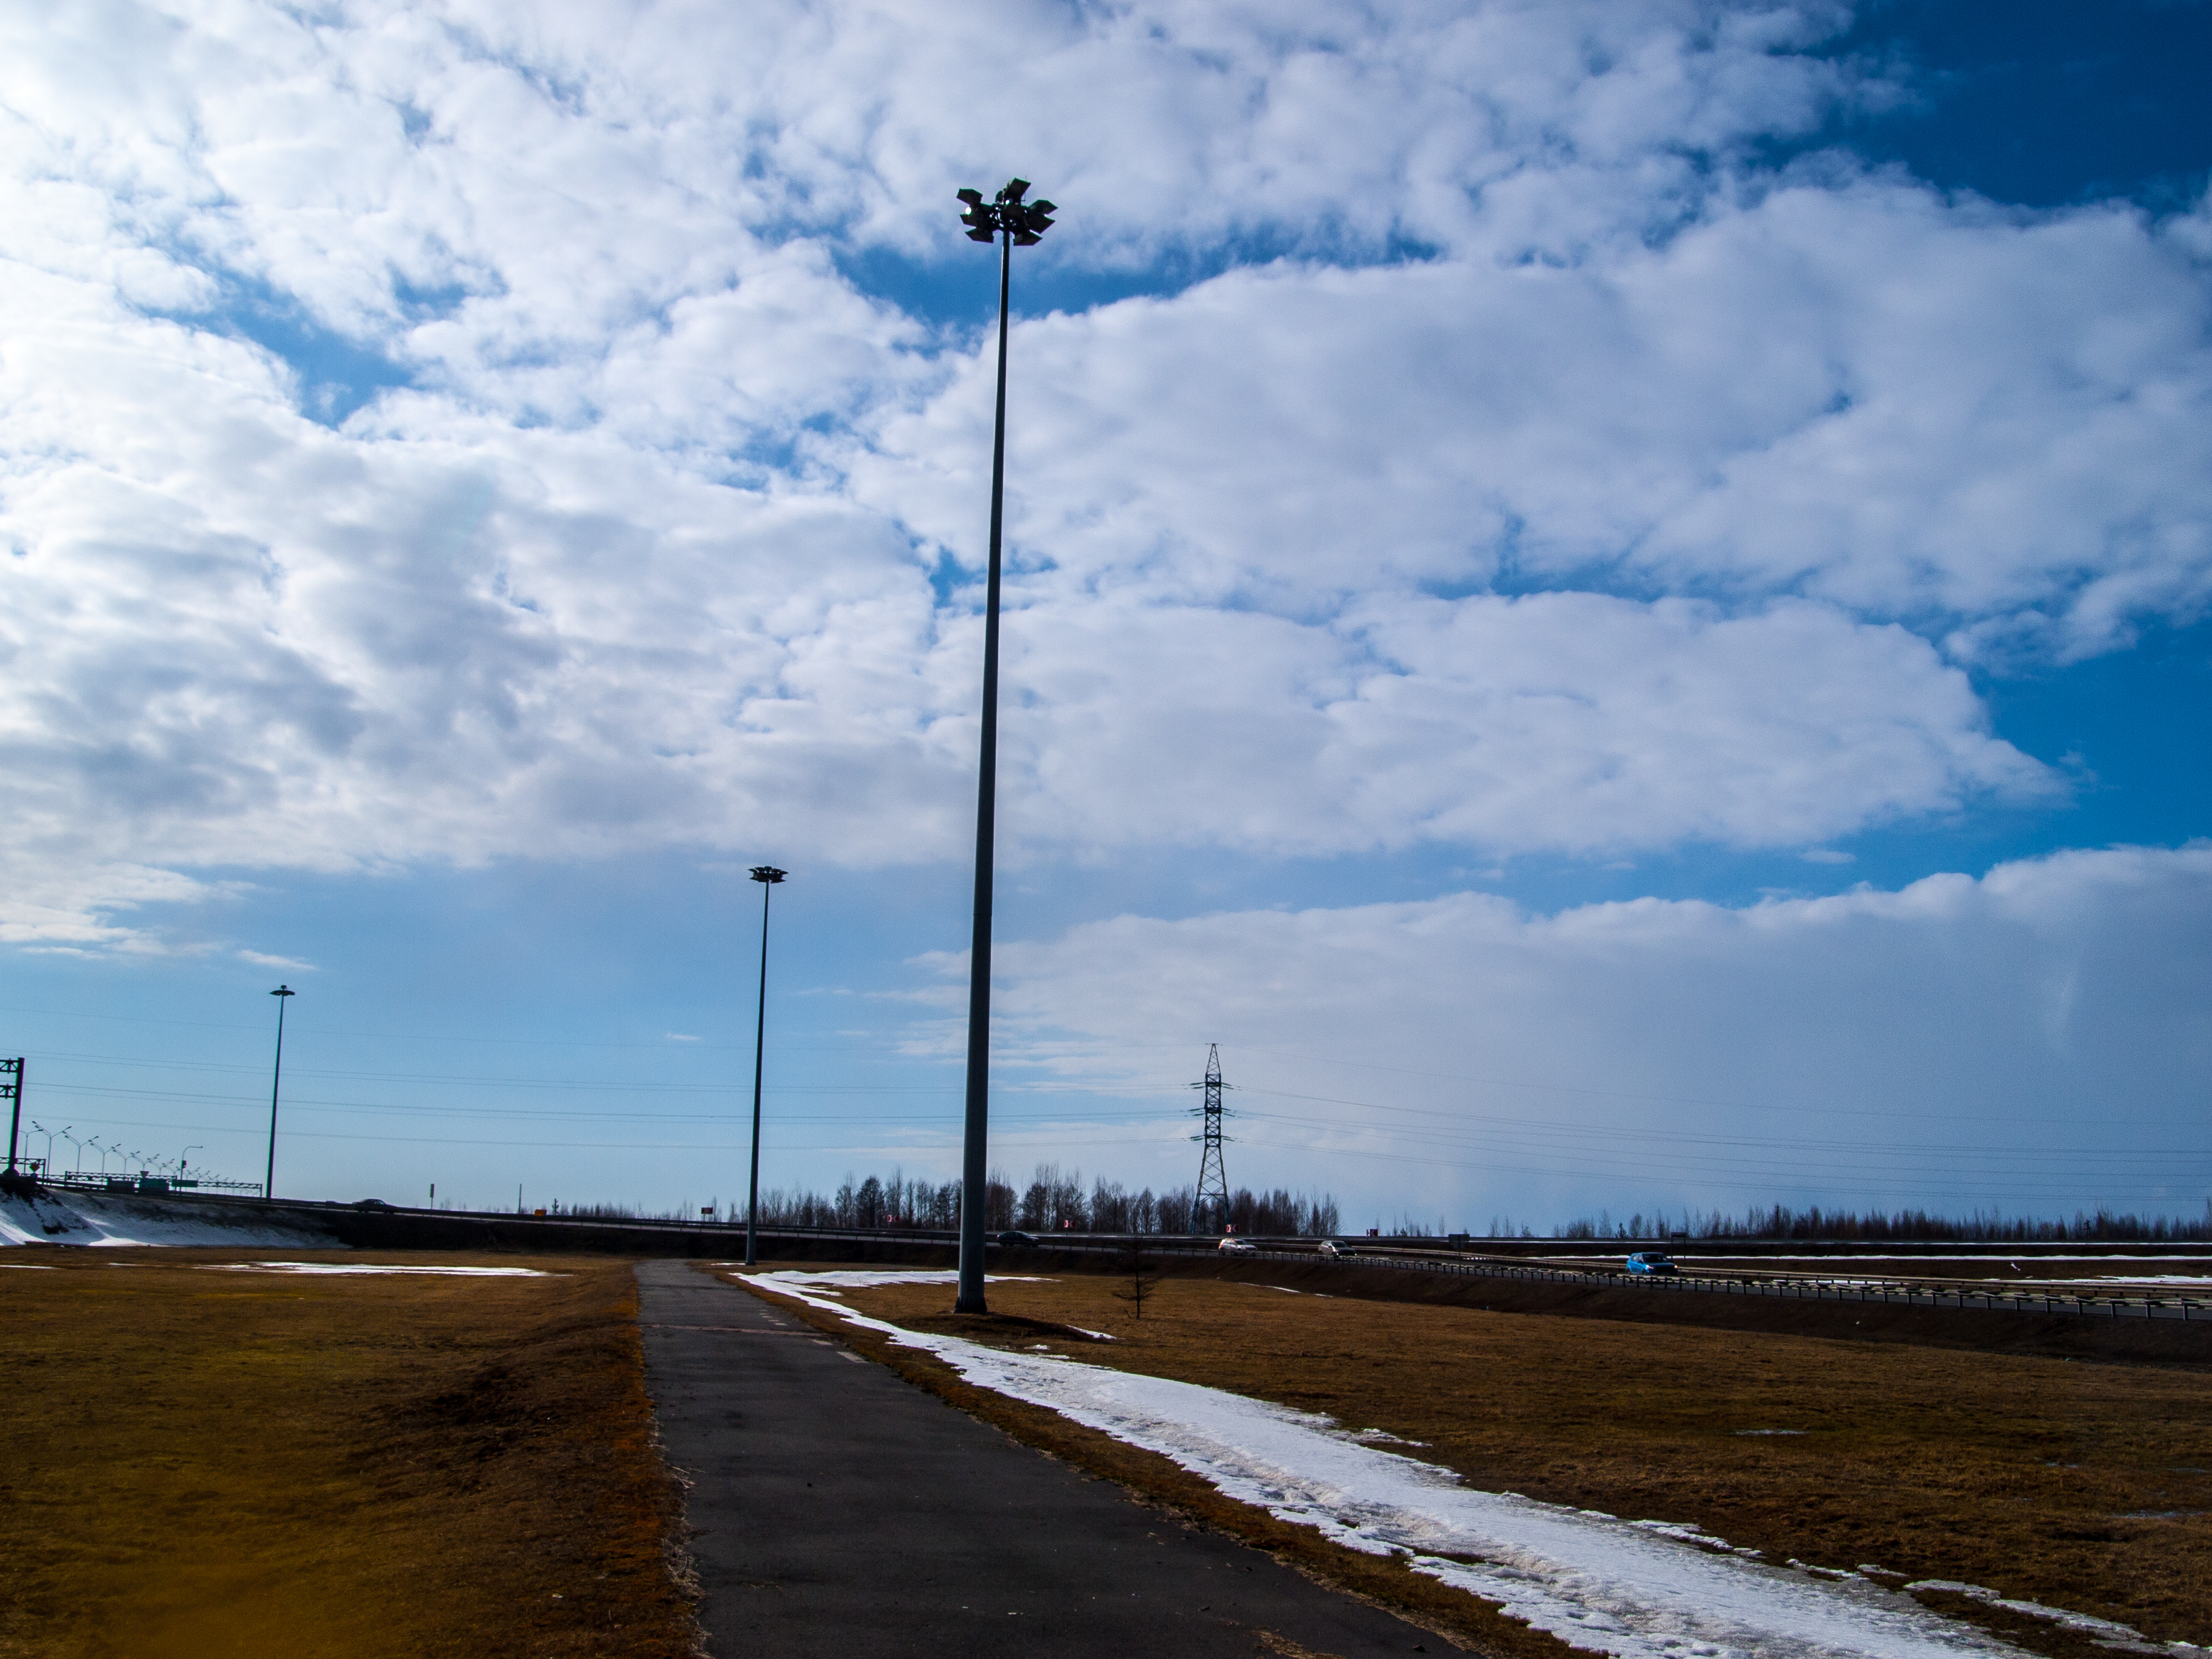
images, cloud, sky, atmosphere, street light, asphalt, road surface, land lot, natural landscape, cumulus, electricity, grass, thoroughfare, morning, horizon, plain, overhead power line, landscape, road, tree, wind, grassland, public utility, field, pole, soil, meteorological phenomenon, prairie, ocean, light fixture, winter, steppe, freezing, highway, lane, tower, coast, freeway, sea, transmission tower